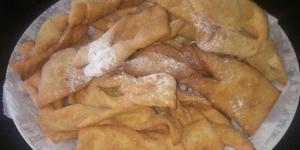
calzones rotos con levadura